Ōke

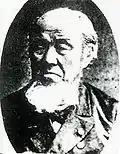
Prince Yamashina Akira (1816—1891), 1st head of the house of Yamashina-no-miya

The Yamashina-no-miya house was formed by Prince Akira, eldest son of Prince Fushimi Kuniye.